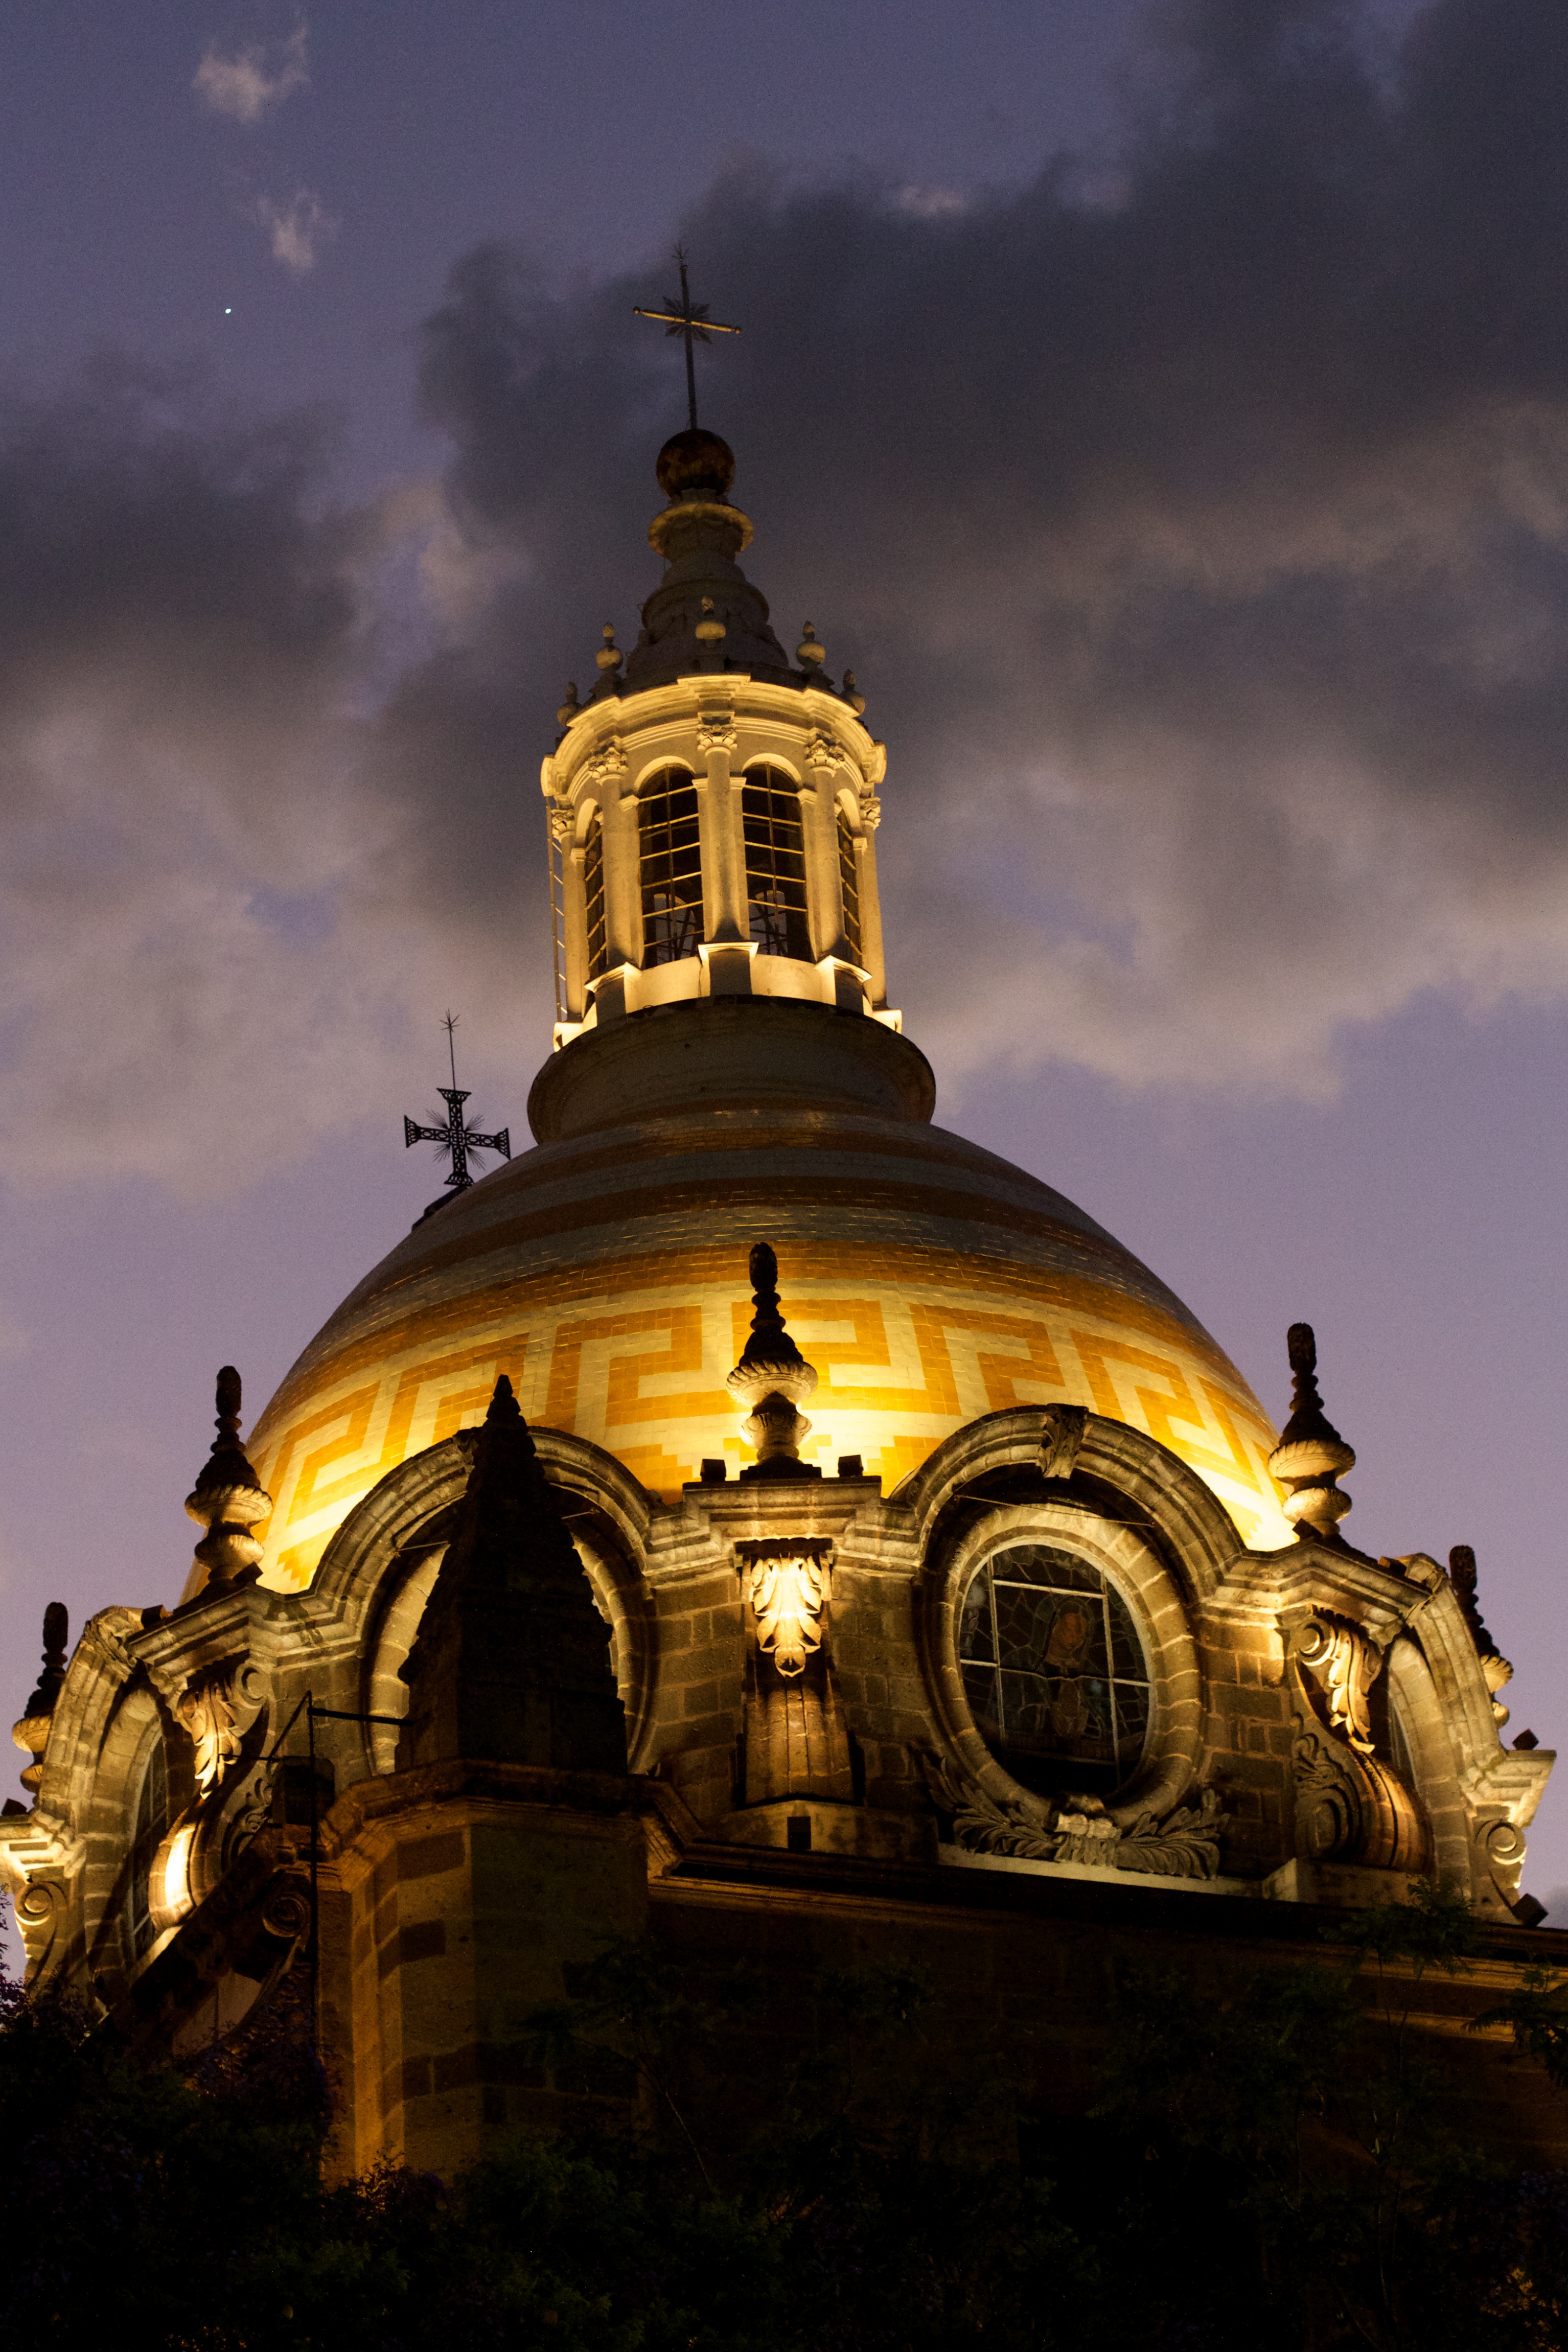
night, building, evening, tower, landmark, darkness, church, cathedral, place of worship, basilica, dome